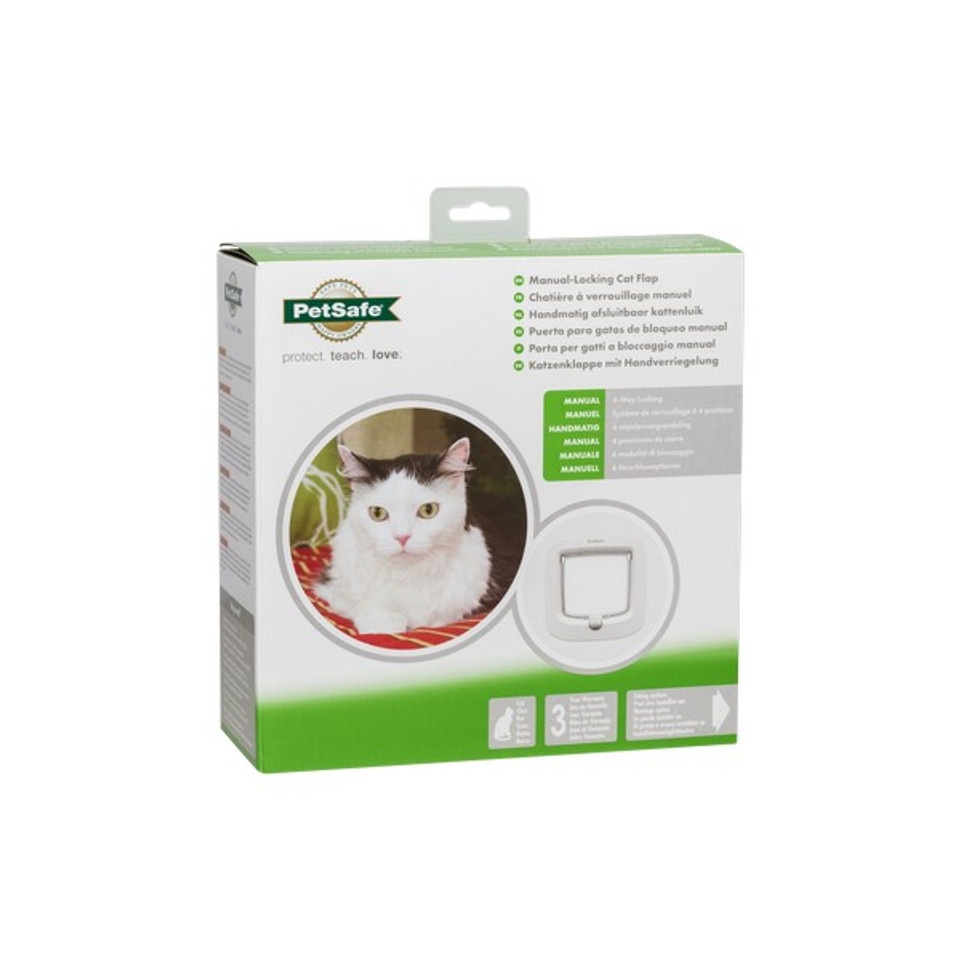
PetSafe Manual Locking Cat Flap White
PetSafe® Manual-Locking Cat Flap (White) Frame Dimensions Flap Opening Cut Out Size Glass Cut Out Size W x H - 219 x 219 mm W x H - 146 x 135 mm W x H - 168 mm x 175 mm 215 mm diameter System Includes Optional Tunnel Extension Fitting Screws Installation Guide Cutting Template
Brand: PetSafe
Category: Animals & Pet Supplies > Pet Supplies > Pet Doors > Window-Mounted Doors